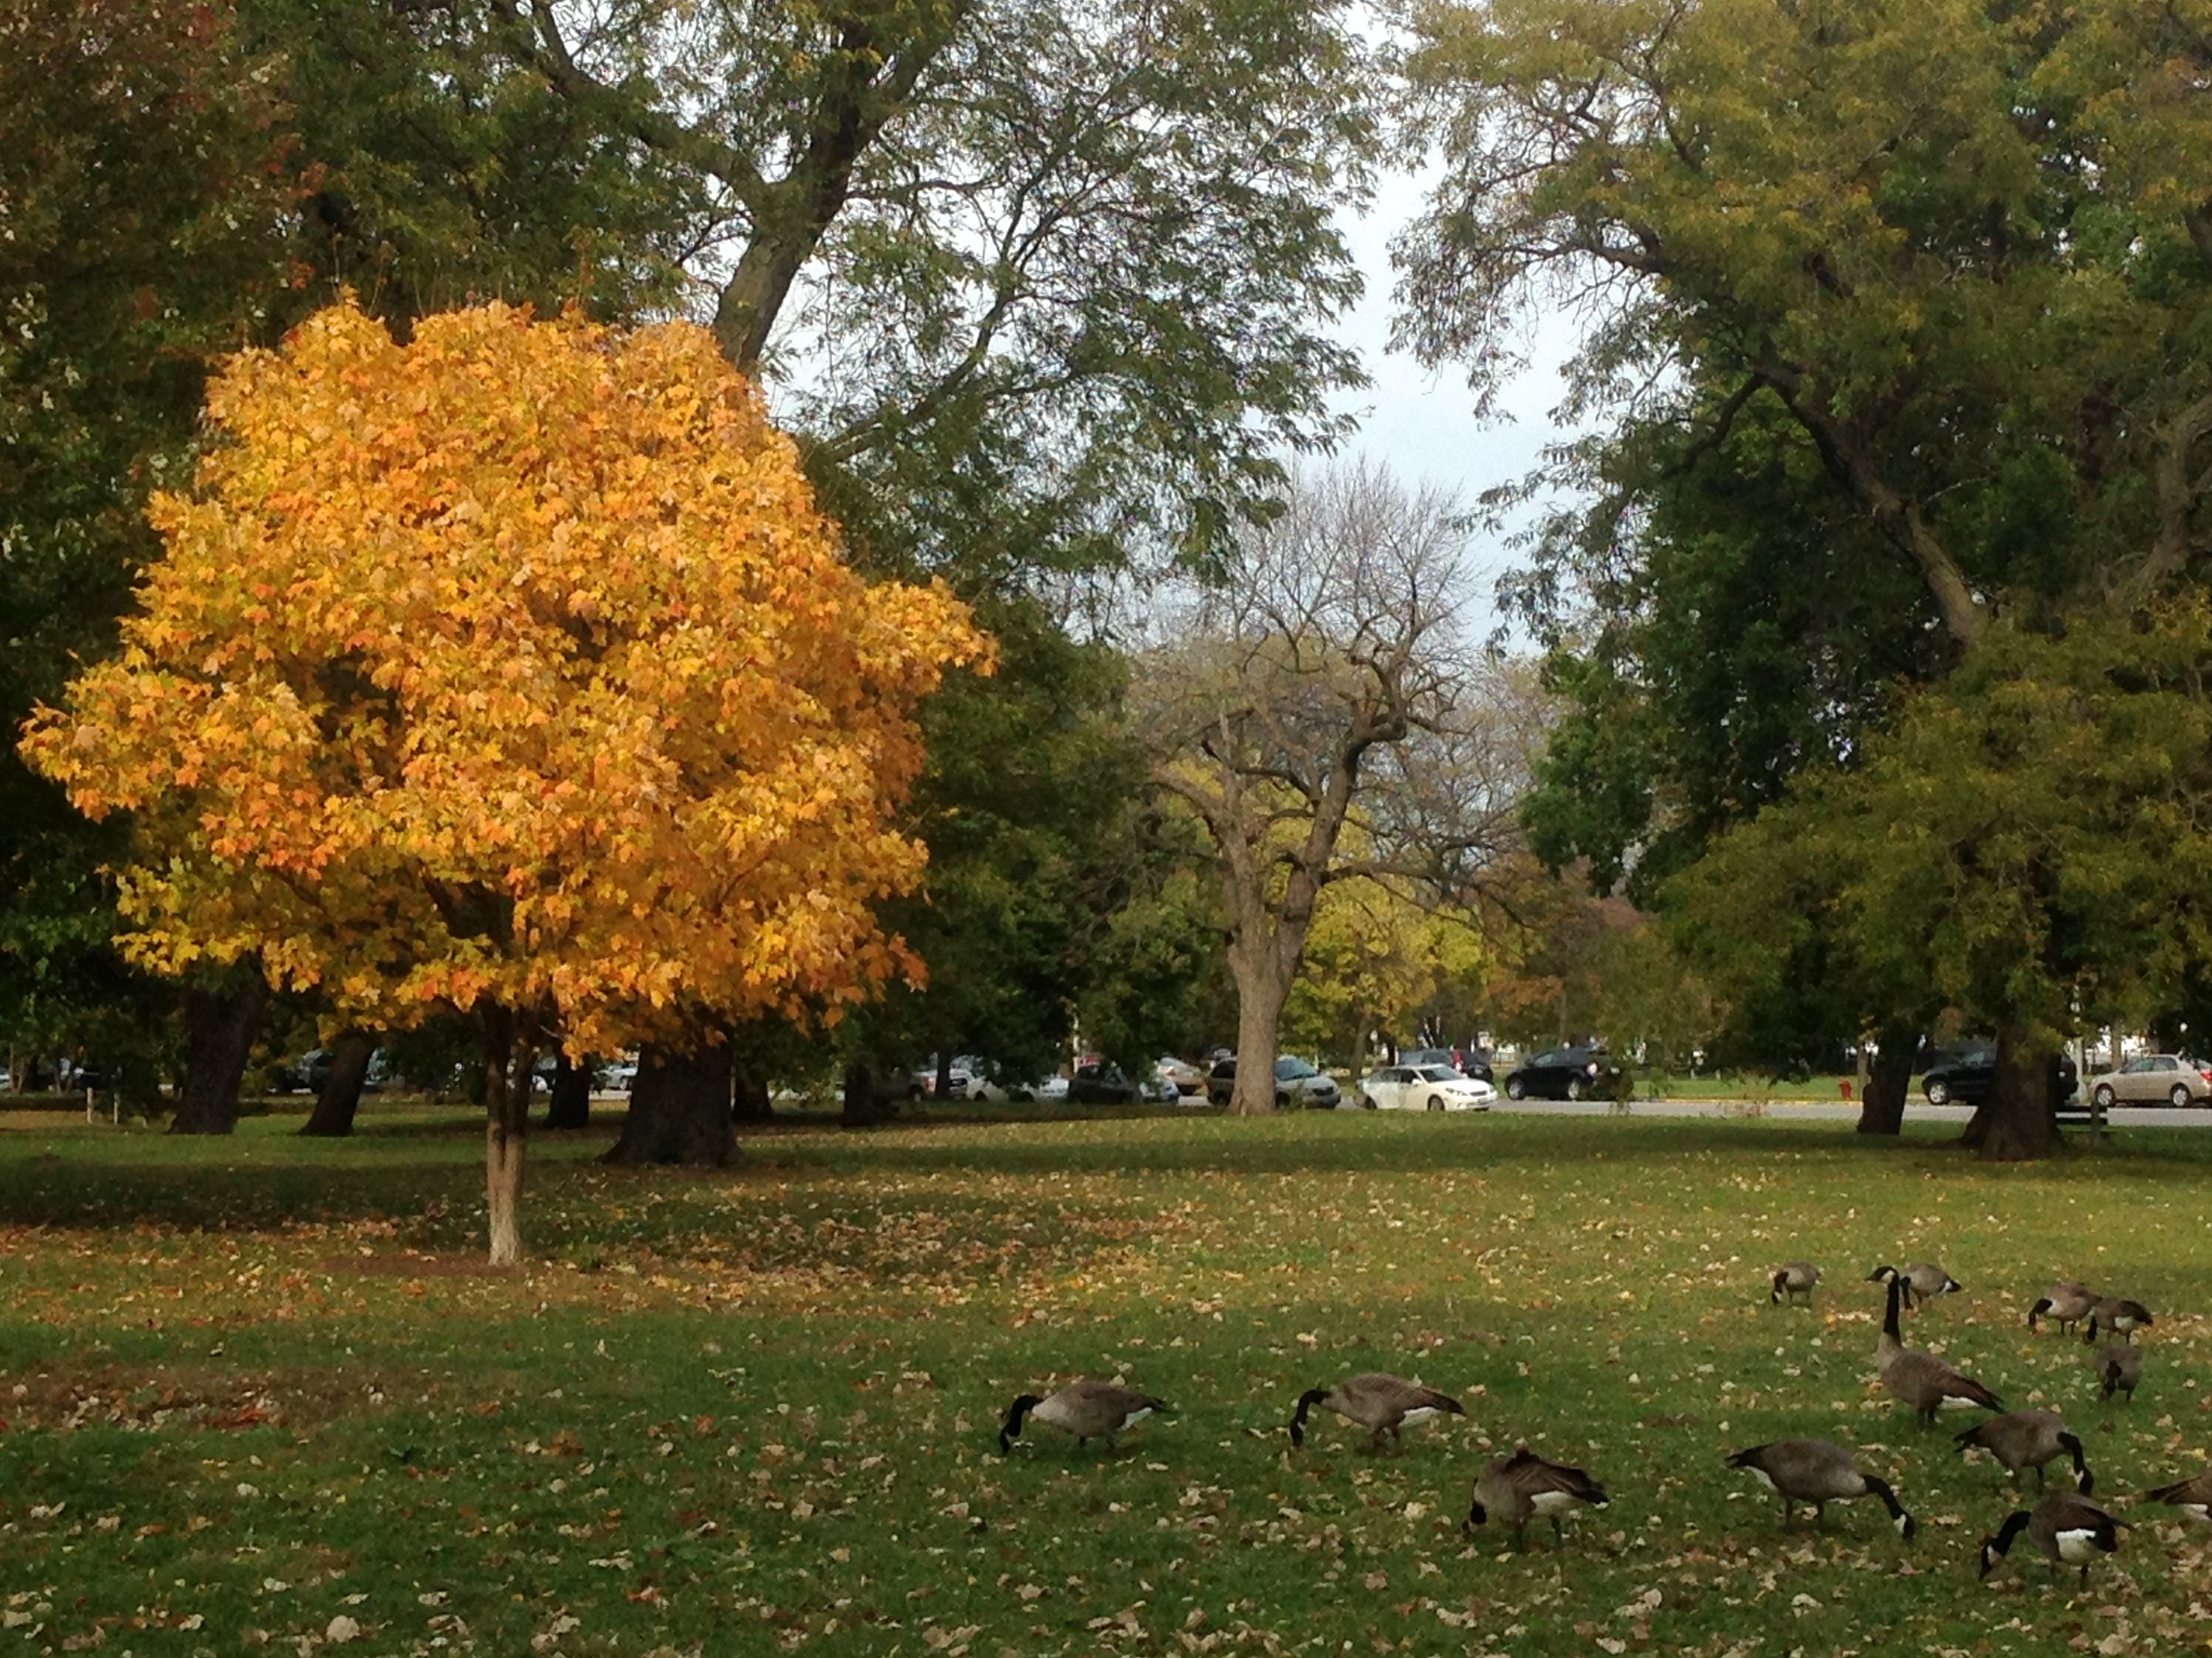
tree, plant, leaf, flower, autumn, park, botany, garden, season, shrub, woodland, woody plant